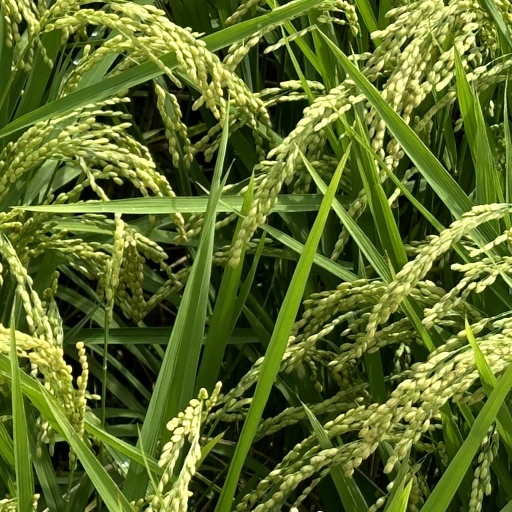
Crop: rice